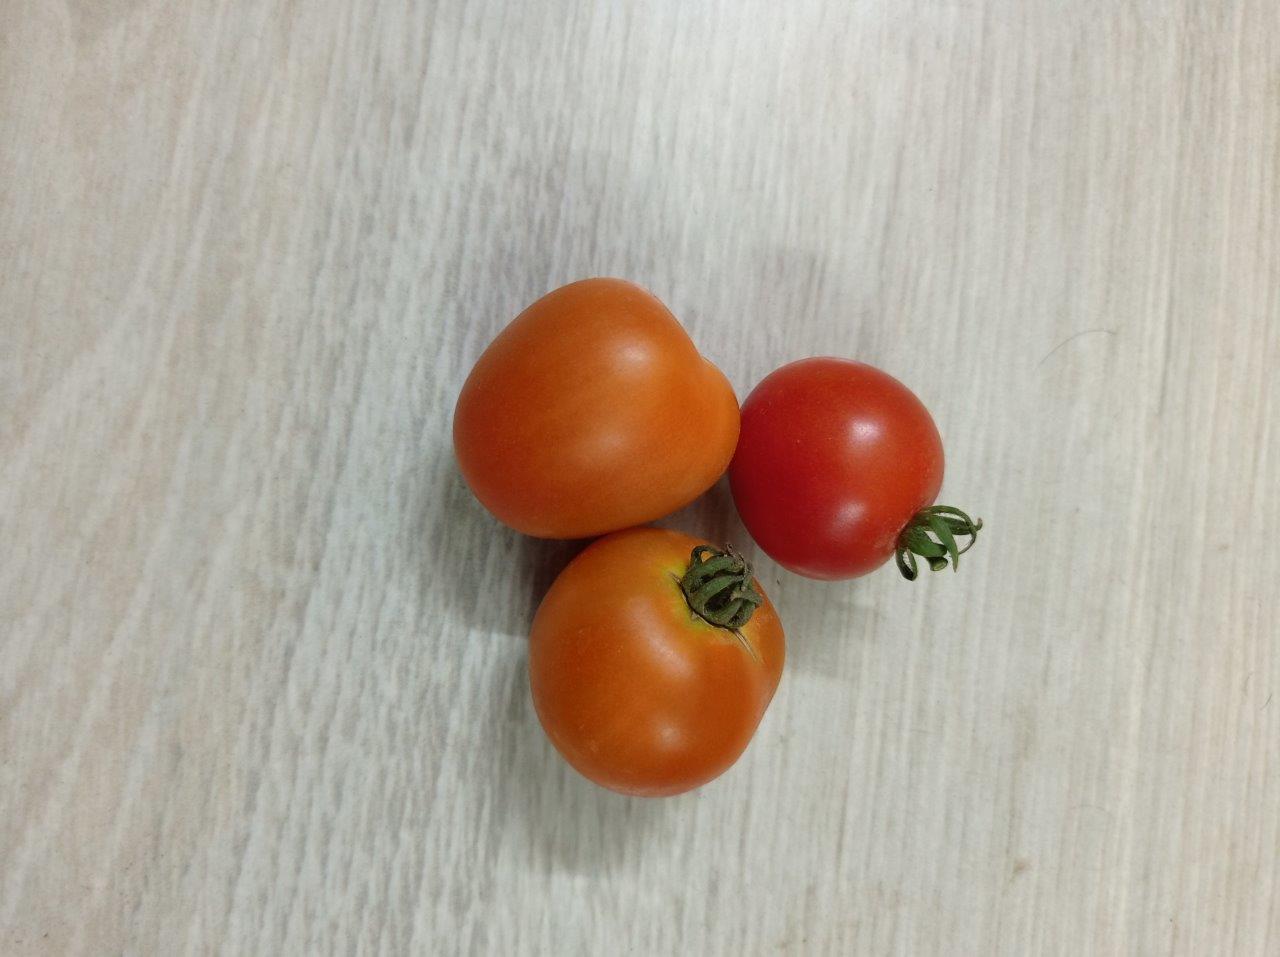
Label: Fresh